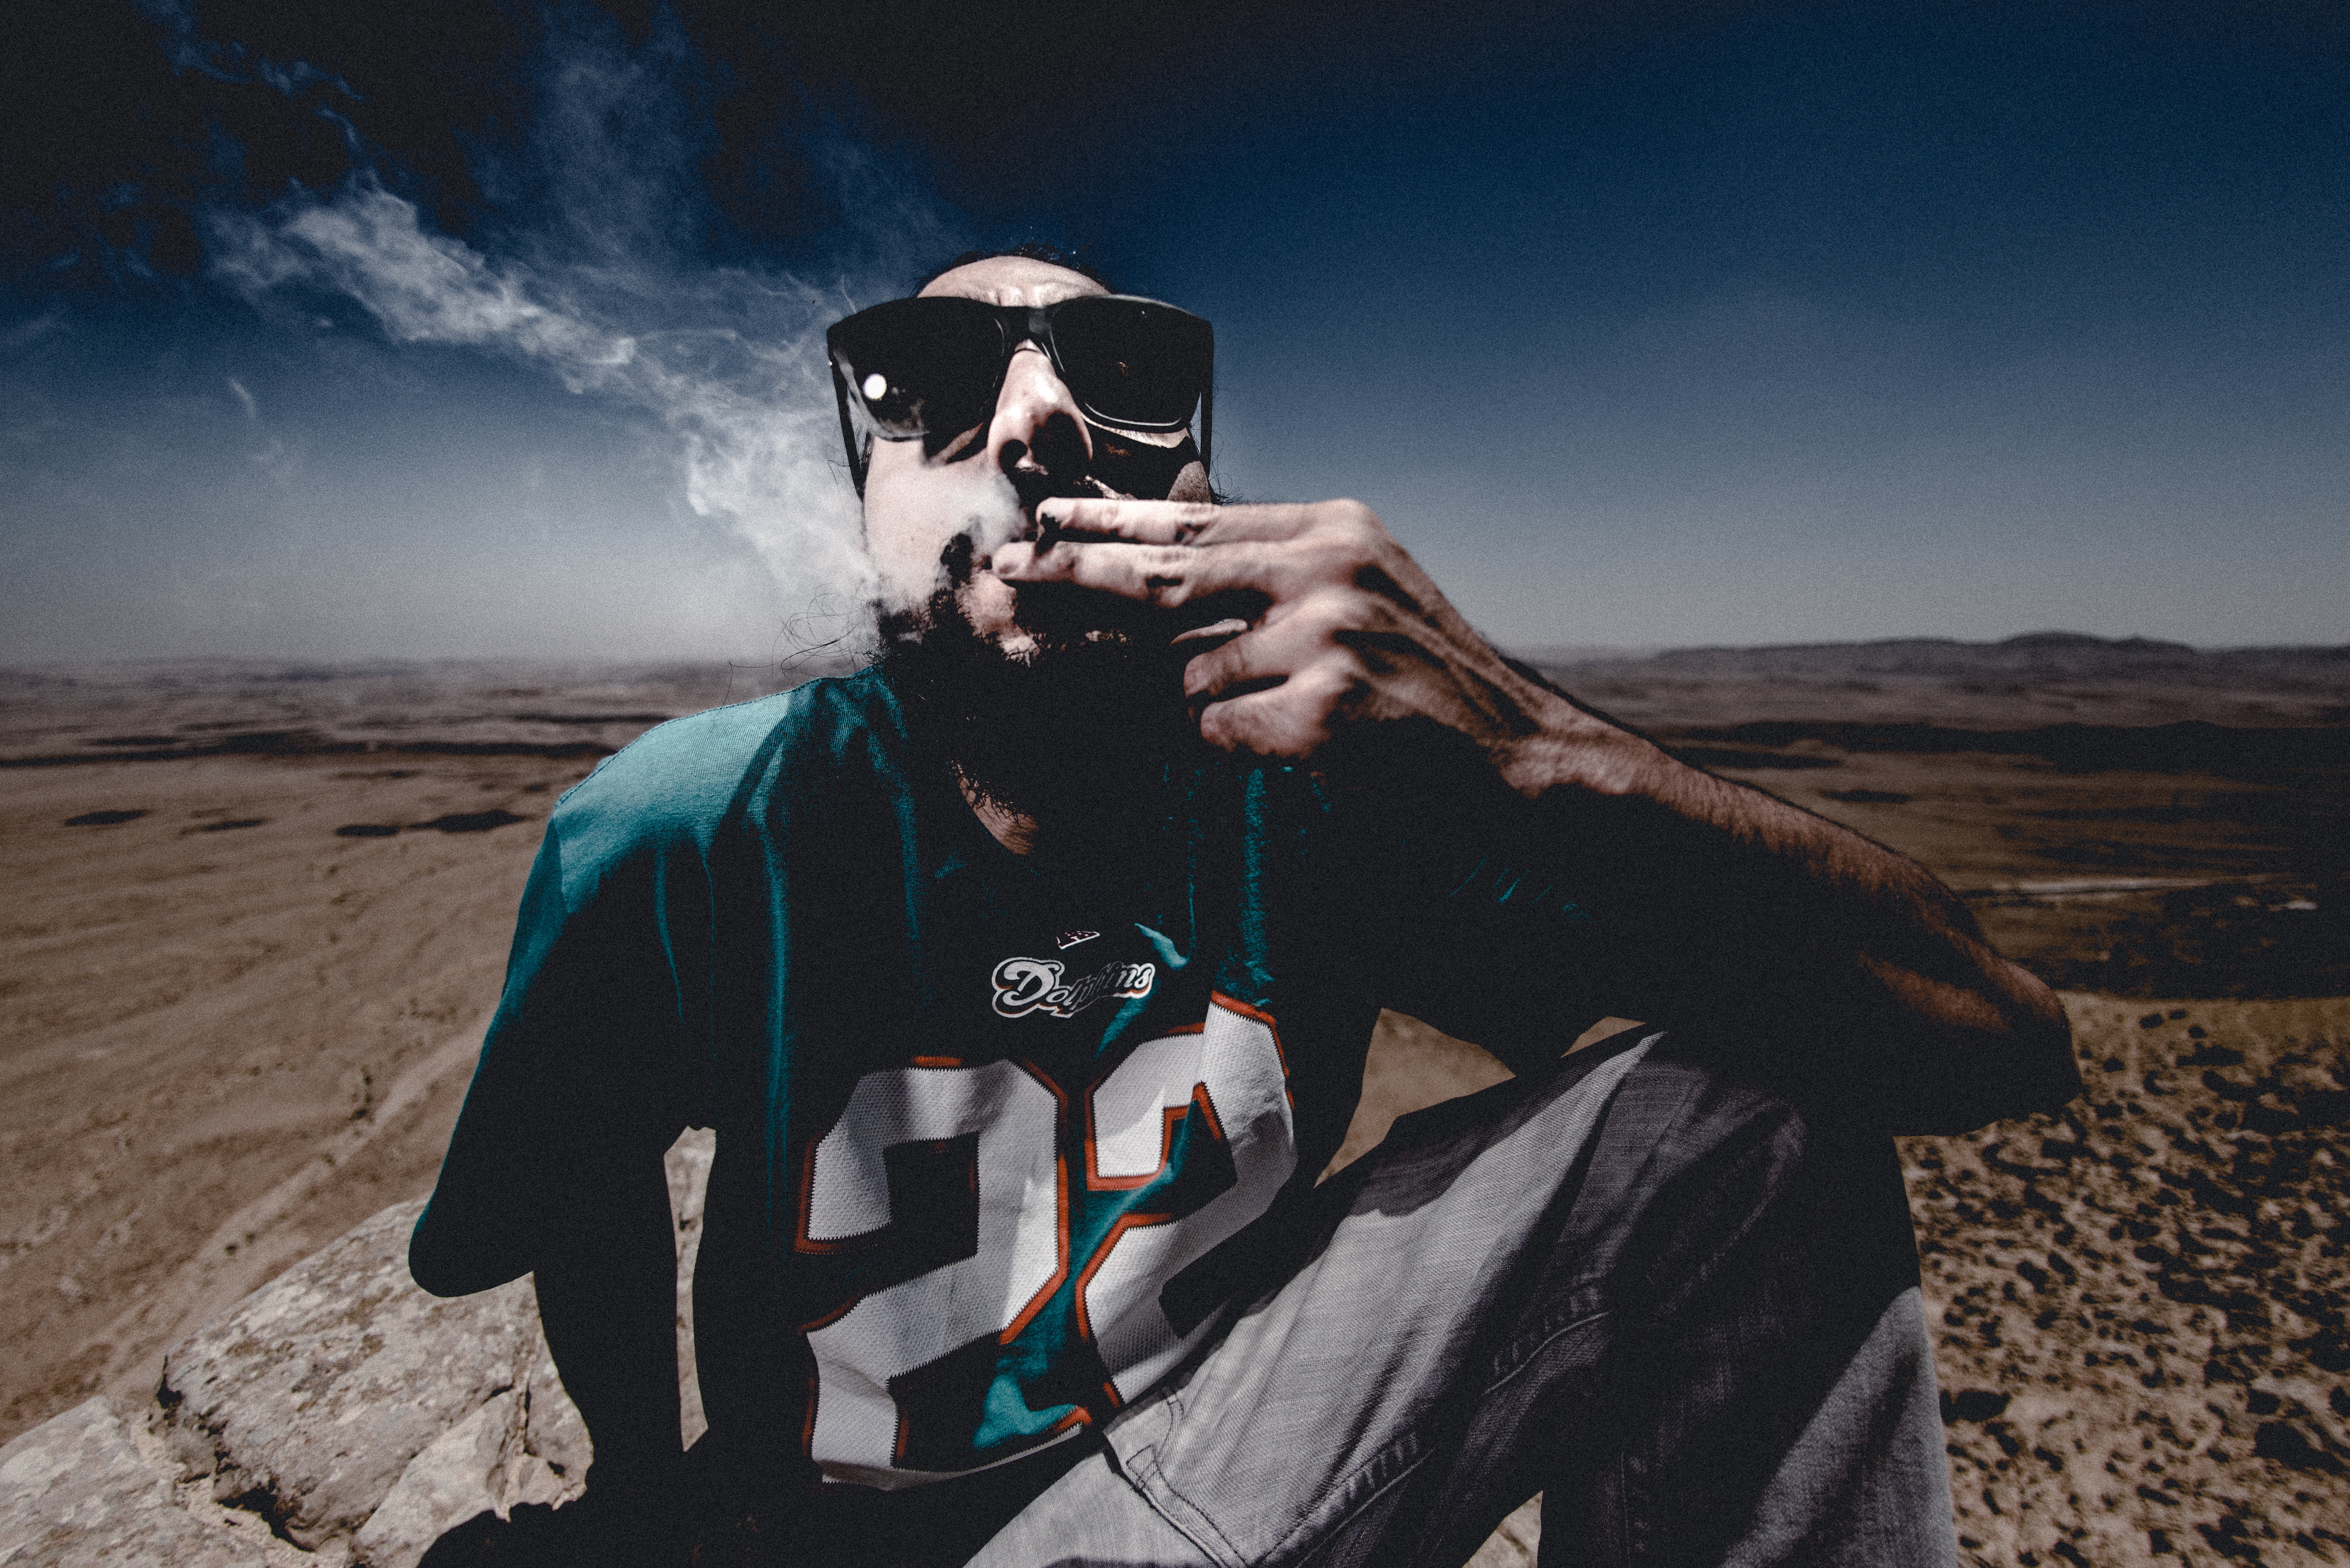
mountain, extreme sport, summit, mountaineering, image